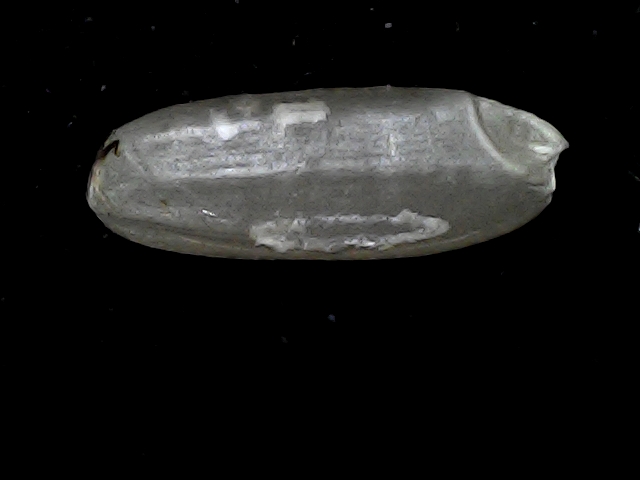
Rice variety: BD95